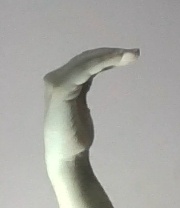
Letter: haa